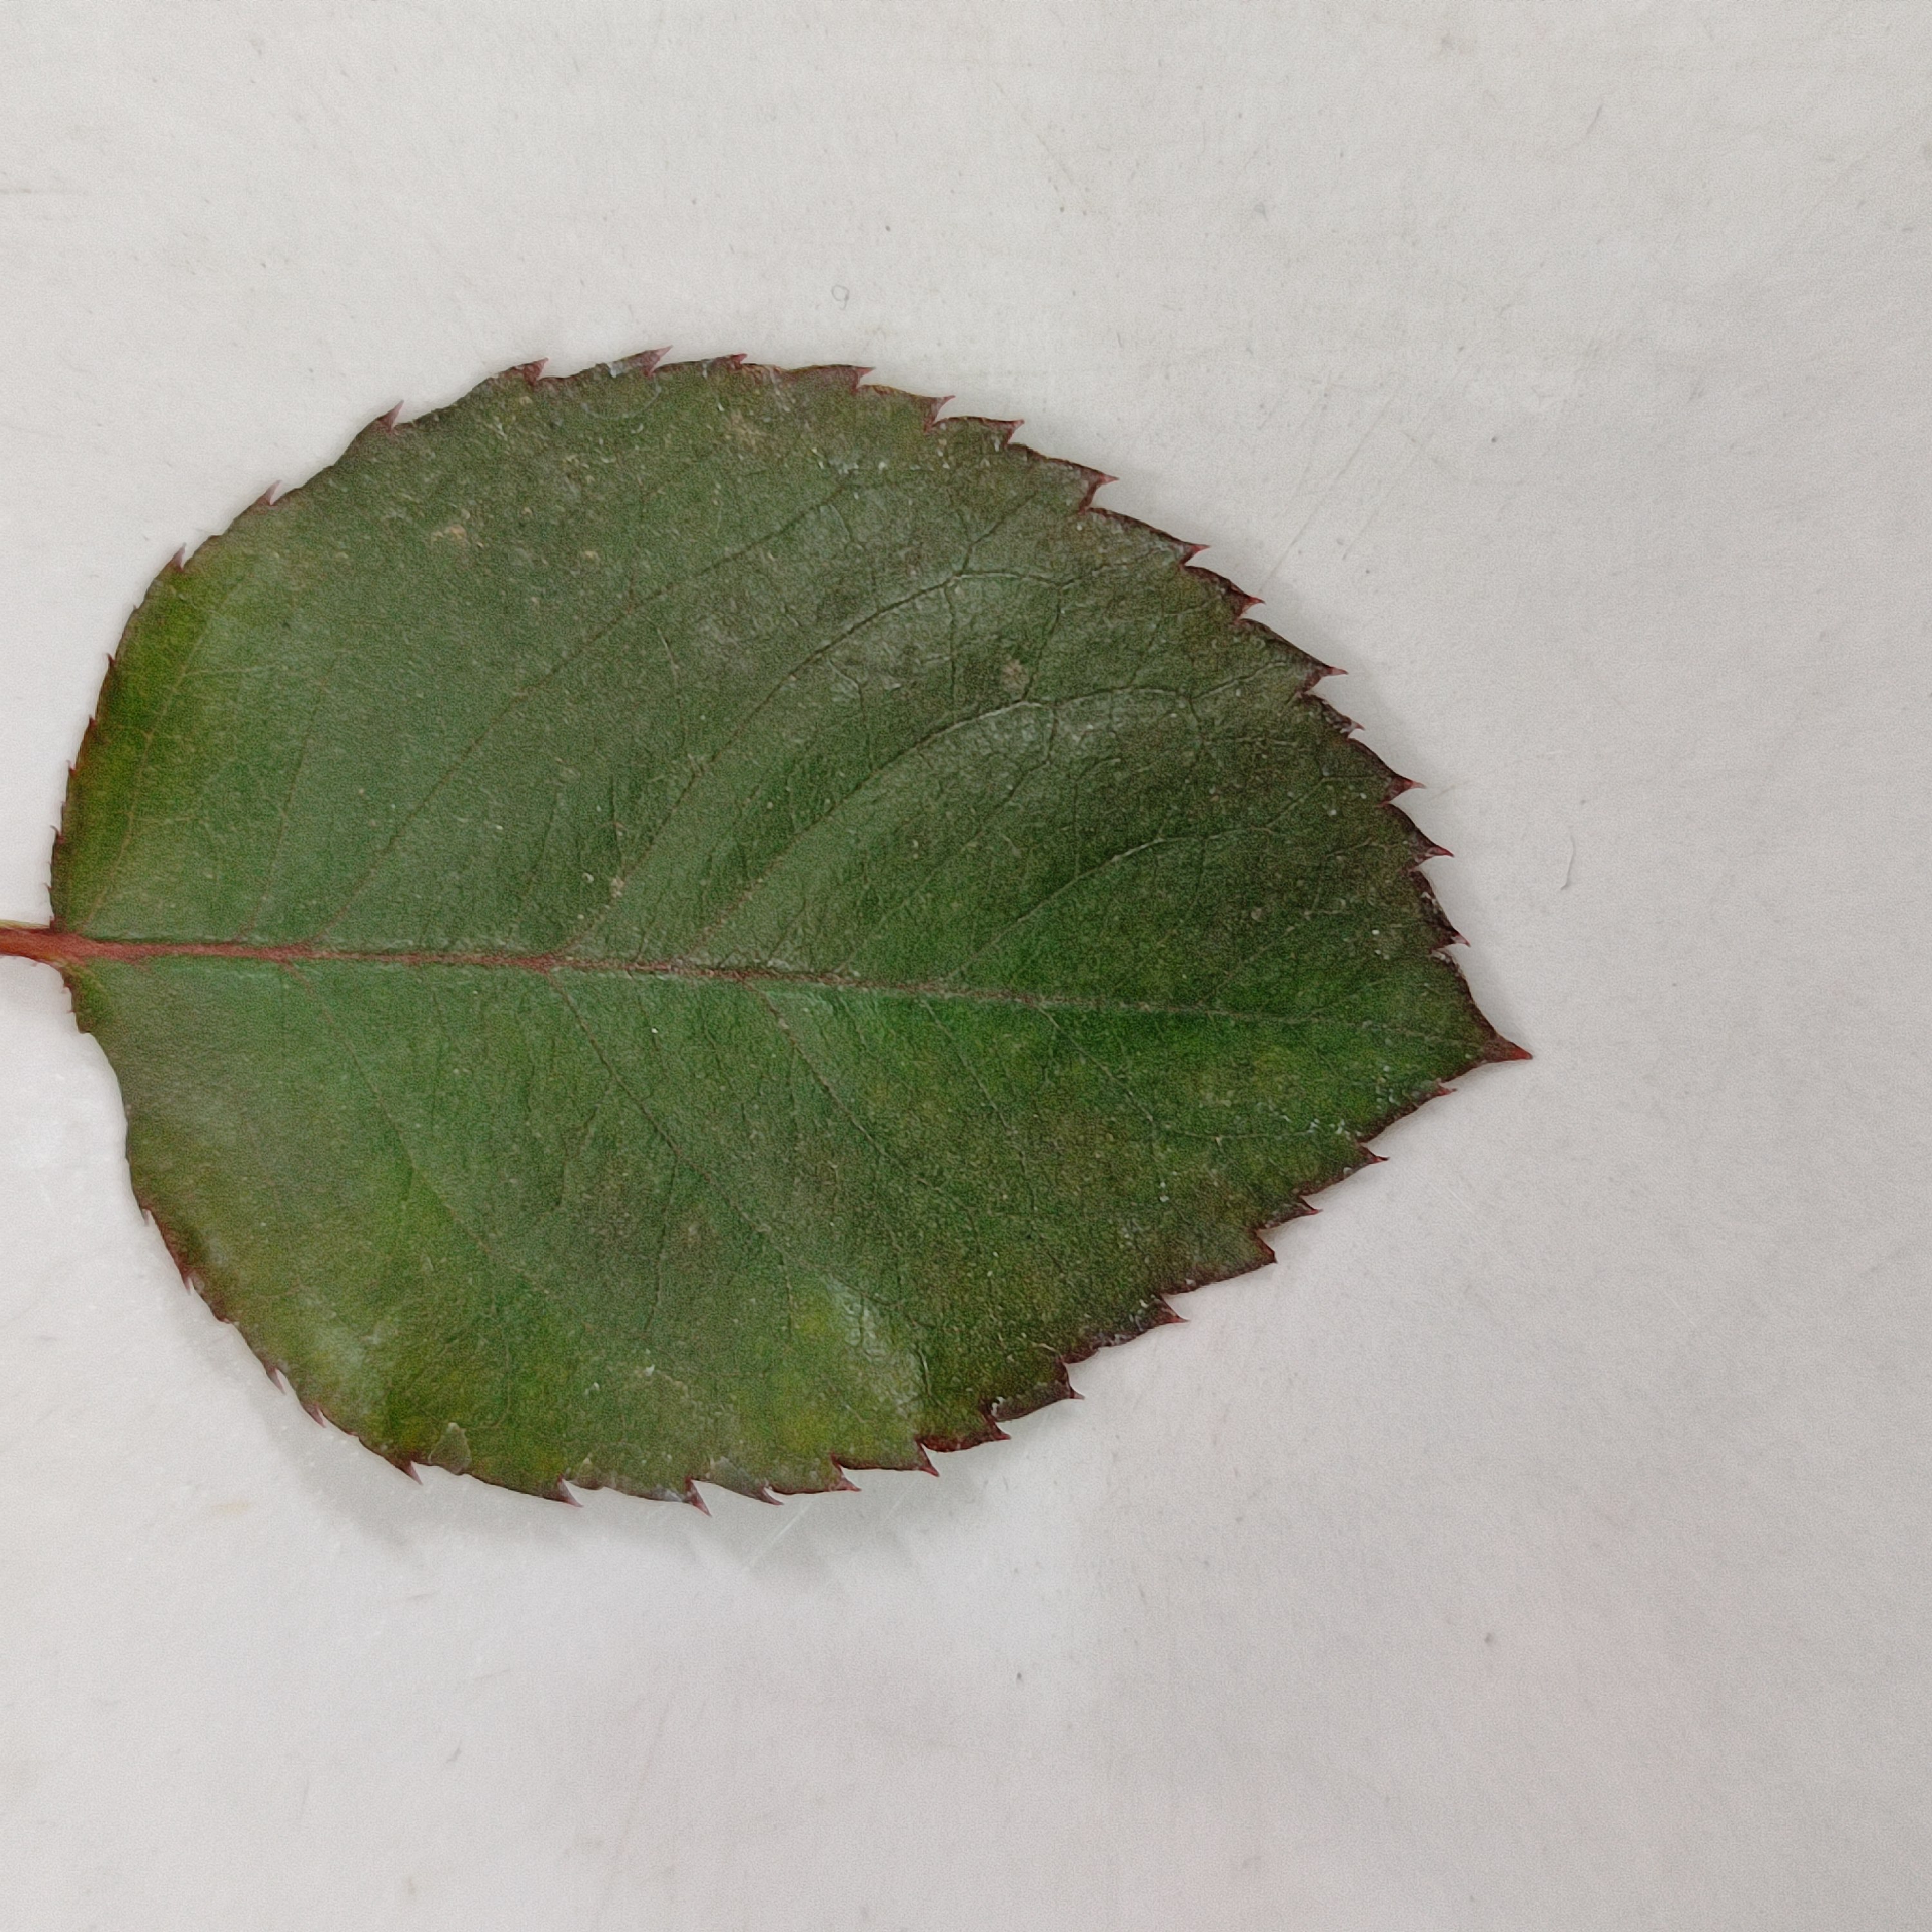
Label: Healthy Leaf